Orion M. Barber

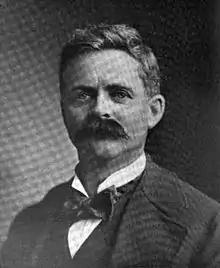

Orion Metcalf Barber (July 13, 1857 – March 28, 1930), frequently known as O. M. Barber, was a Vermont state politician and an associate judge of the United States Court of Customs and Patent Appeals.